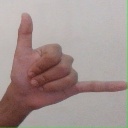
अक्षर: द